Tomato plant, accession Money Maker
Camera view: bottom (45 deg); turntable rotation: 180 degrees
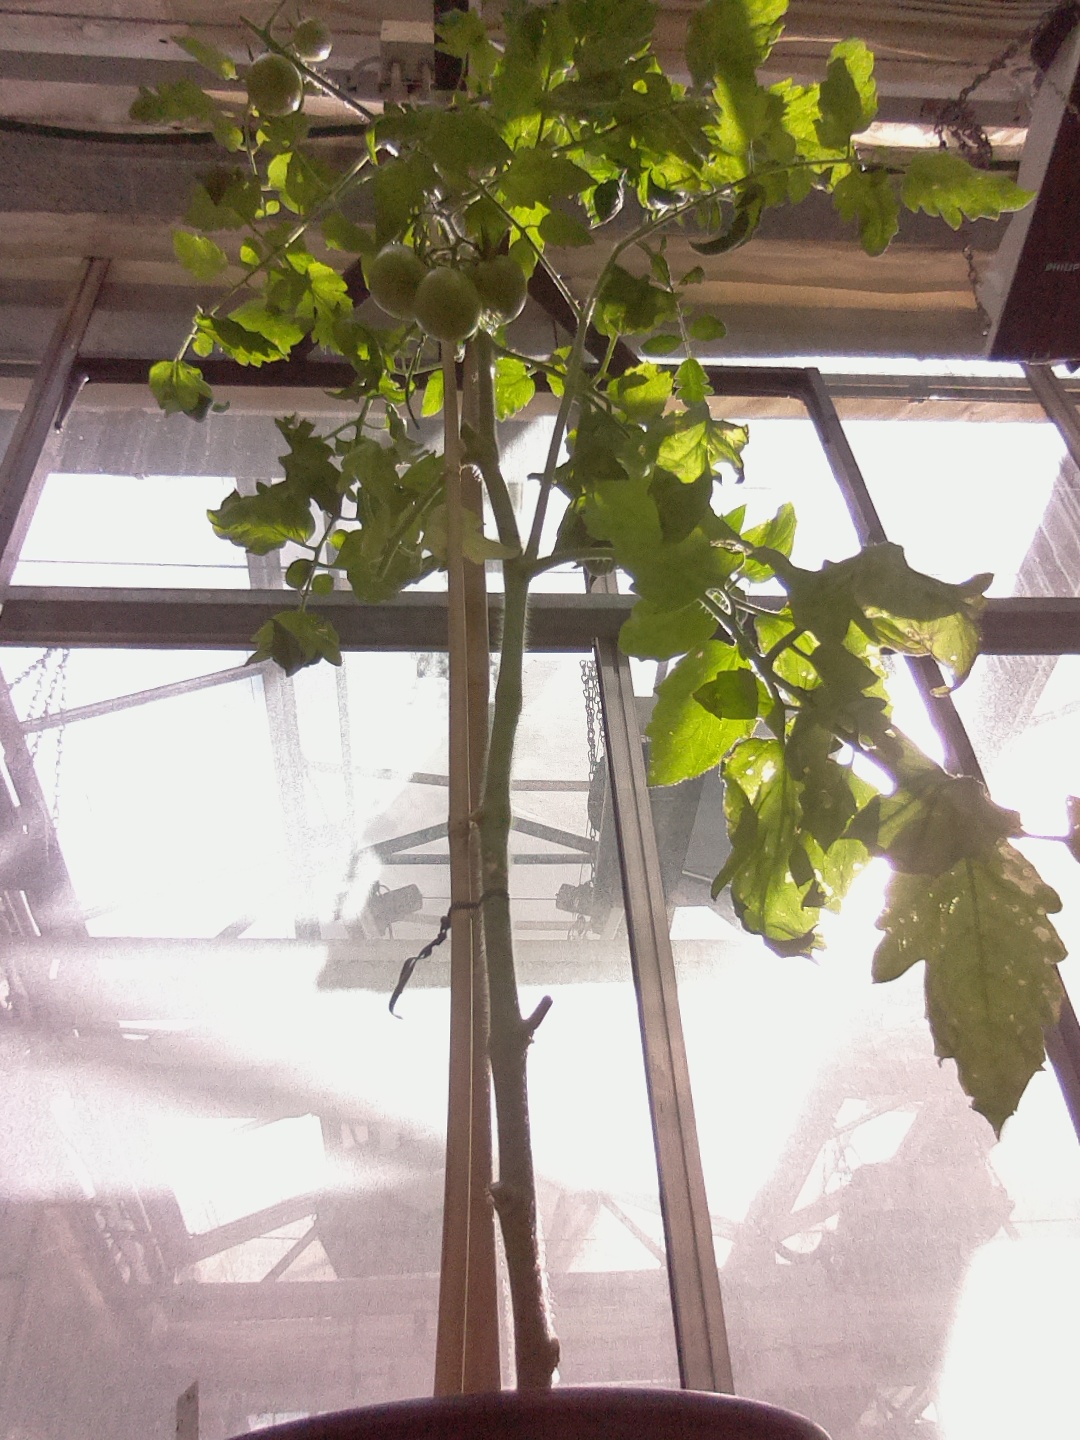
BBCH growth stage 76: 60%-70% of final fruit size